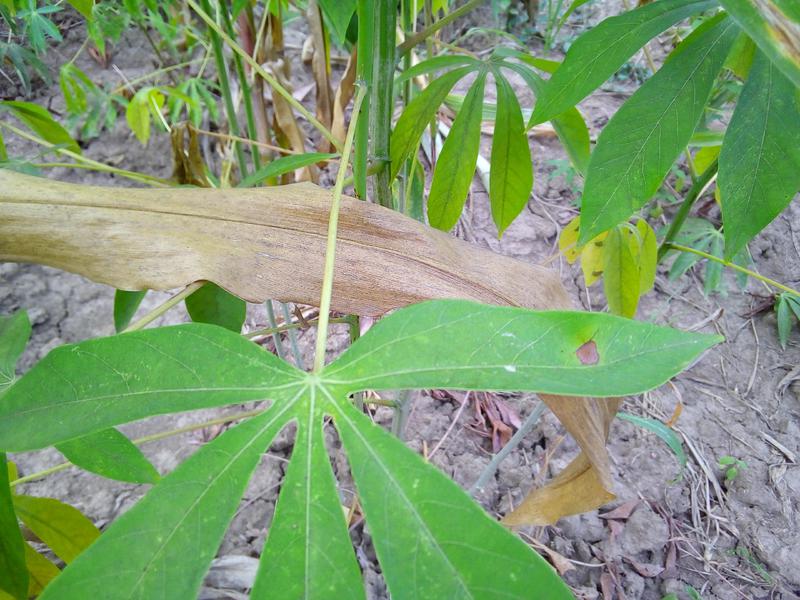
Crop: cassava
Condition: green_mottle